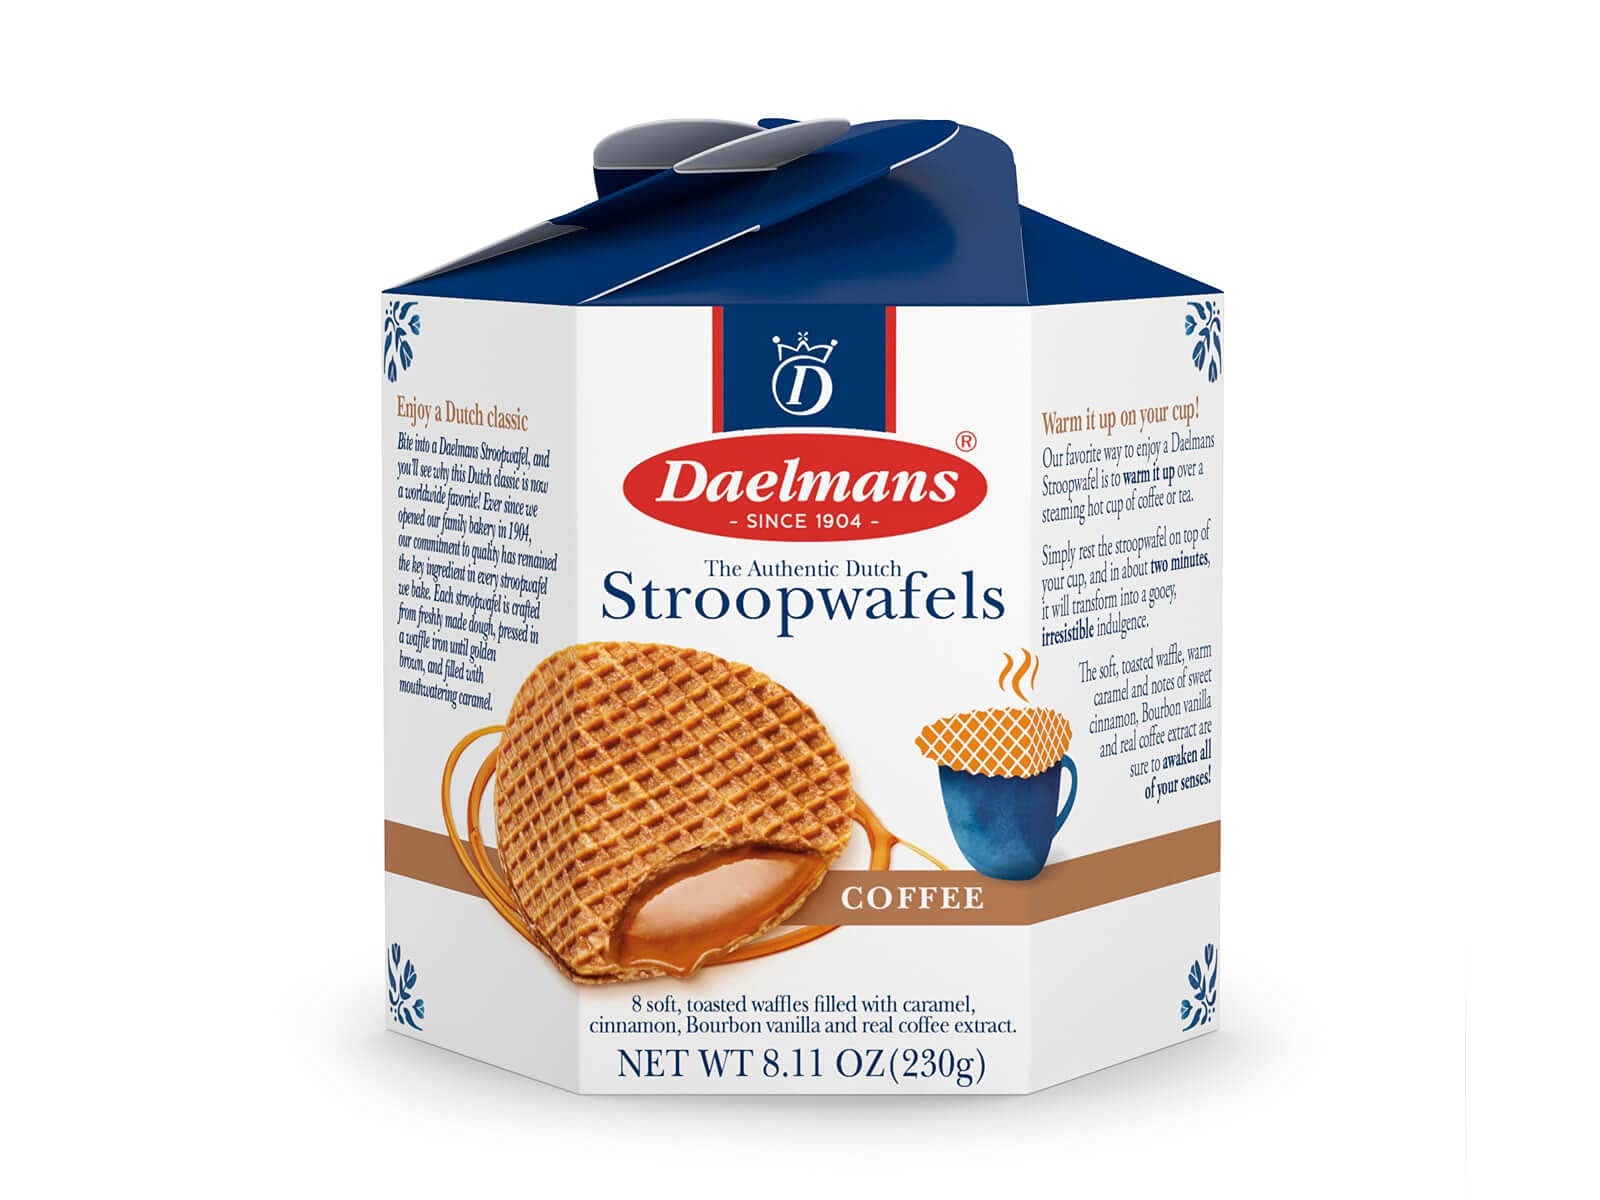
Item Name: Daelmans Coffee Flavored Caramel Stroopwafels - Waffle Cookies, Sweet Snack for Coffee & Tea, Authentic Soft Toasted Dutch Waffles, Cinnamon, Vanilla, Certified Kosher Dairy - 8.11 oz (Pack of 1)
Bullet Point 1: SOFT, TOASTED WAFFLES - Each authentic stroopwafel is crafted from freshly made dough, pressed in a waffle iron until golden brown, and filled with mouthwatering caramel. Plus, they're coffee flavored
Bullet Point 2: DECADENT BUTTERY FILLING - Indulge in the rich blend of caramel, cinnamon, and real Bourbon vanilla that create a creamy filling and delightful treat for your taste buds
Bullet Point 3: WARM IT UP ON TOP OF YOUR CUP - For coffee and tea lovers, try heating up our stroopwafel on top of your cup. This tradition makes the butter syrup filling between the waffles have a melty texture
Bullet Point 4: QUALITY INGREDIENTS - Daelmans Stroopwafels are certified kosher dairy and are made in a facility where no peanuts, nuts, or sesame are processed. Enjoy these flavorful waffle cookies with confidence
Bullet Point 5: ORIGINAL DAELMANS STROOPWAFELS - Made in Holland since 1904, these delicious dessert treats reflect over 100 years of exceptional quality, tradition, and authentic Dutch craftsmanship
Value: 8.11
Unit: Ounce

Price: 5.405